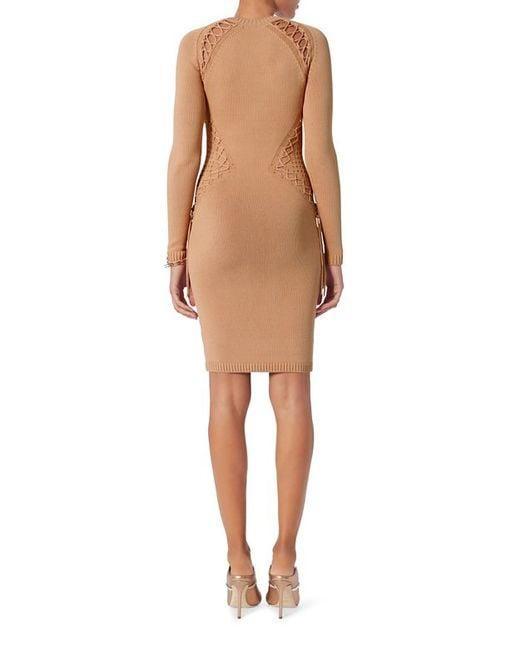
Karamellfarbenes, figurbetontes, Langarm-Basic-Kleid